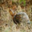
Label: turtle